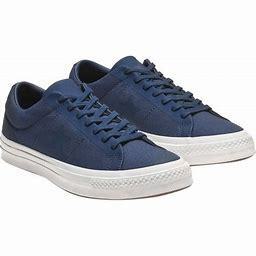
Brand: Converse
Model: One Star Ox